Moslavačka gora

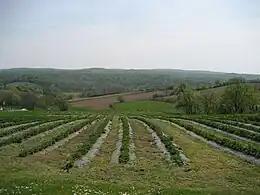
Slopes of Moslavačka Gora at Vrtlinska

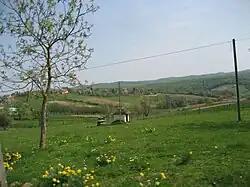
Slopes of Moslavačka Gora at Pobjenik

Moslavačka Gora is a small mountain located in Central Croatia at the borders of Bjelovar-Bilogora County and Sisak–Moslavina County. They belong to the sunken boulder Highlands of palaeogeological origin, rich in mineral resources (granite, and oil and gas). The highest peak is "Humka" at 489 m. Other prominent peaks include "Vis" (444 m) "Kaluđerov grob" (437 m) and "Mjesec" (Moon) (354 m). The area of Moslavačka Gora is about 1350 km.